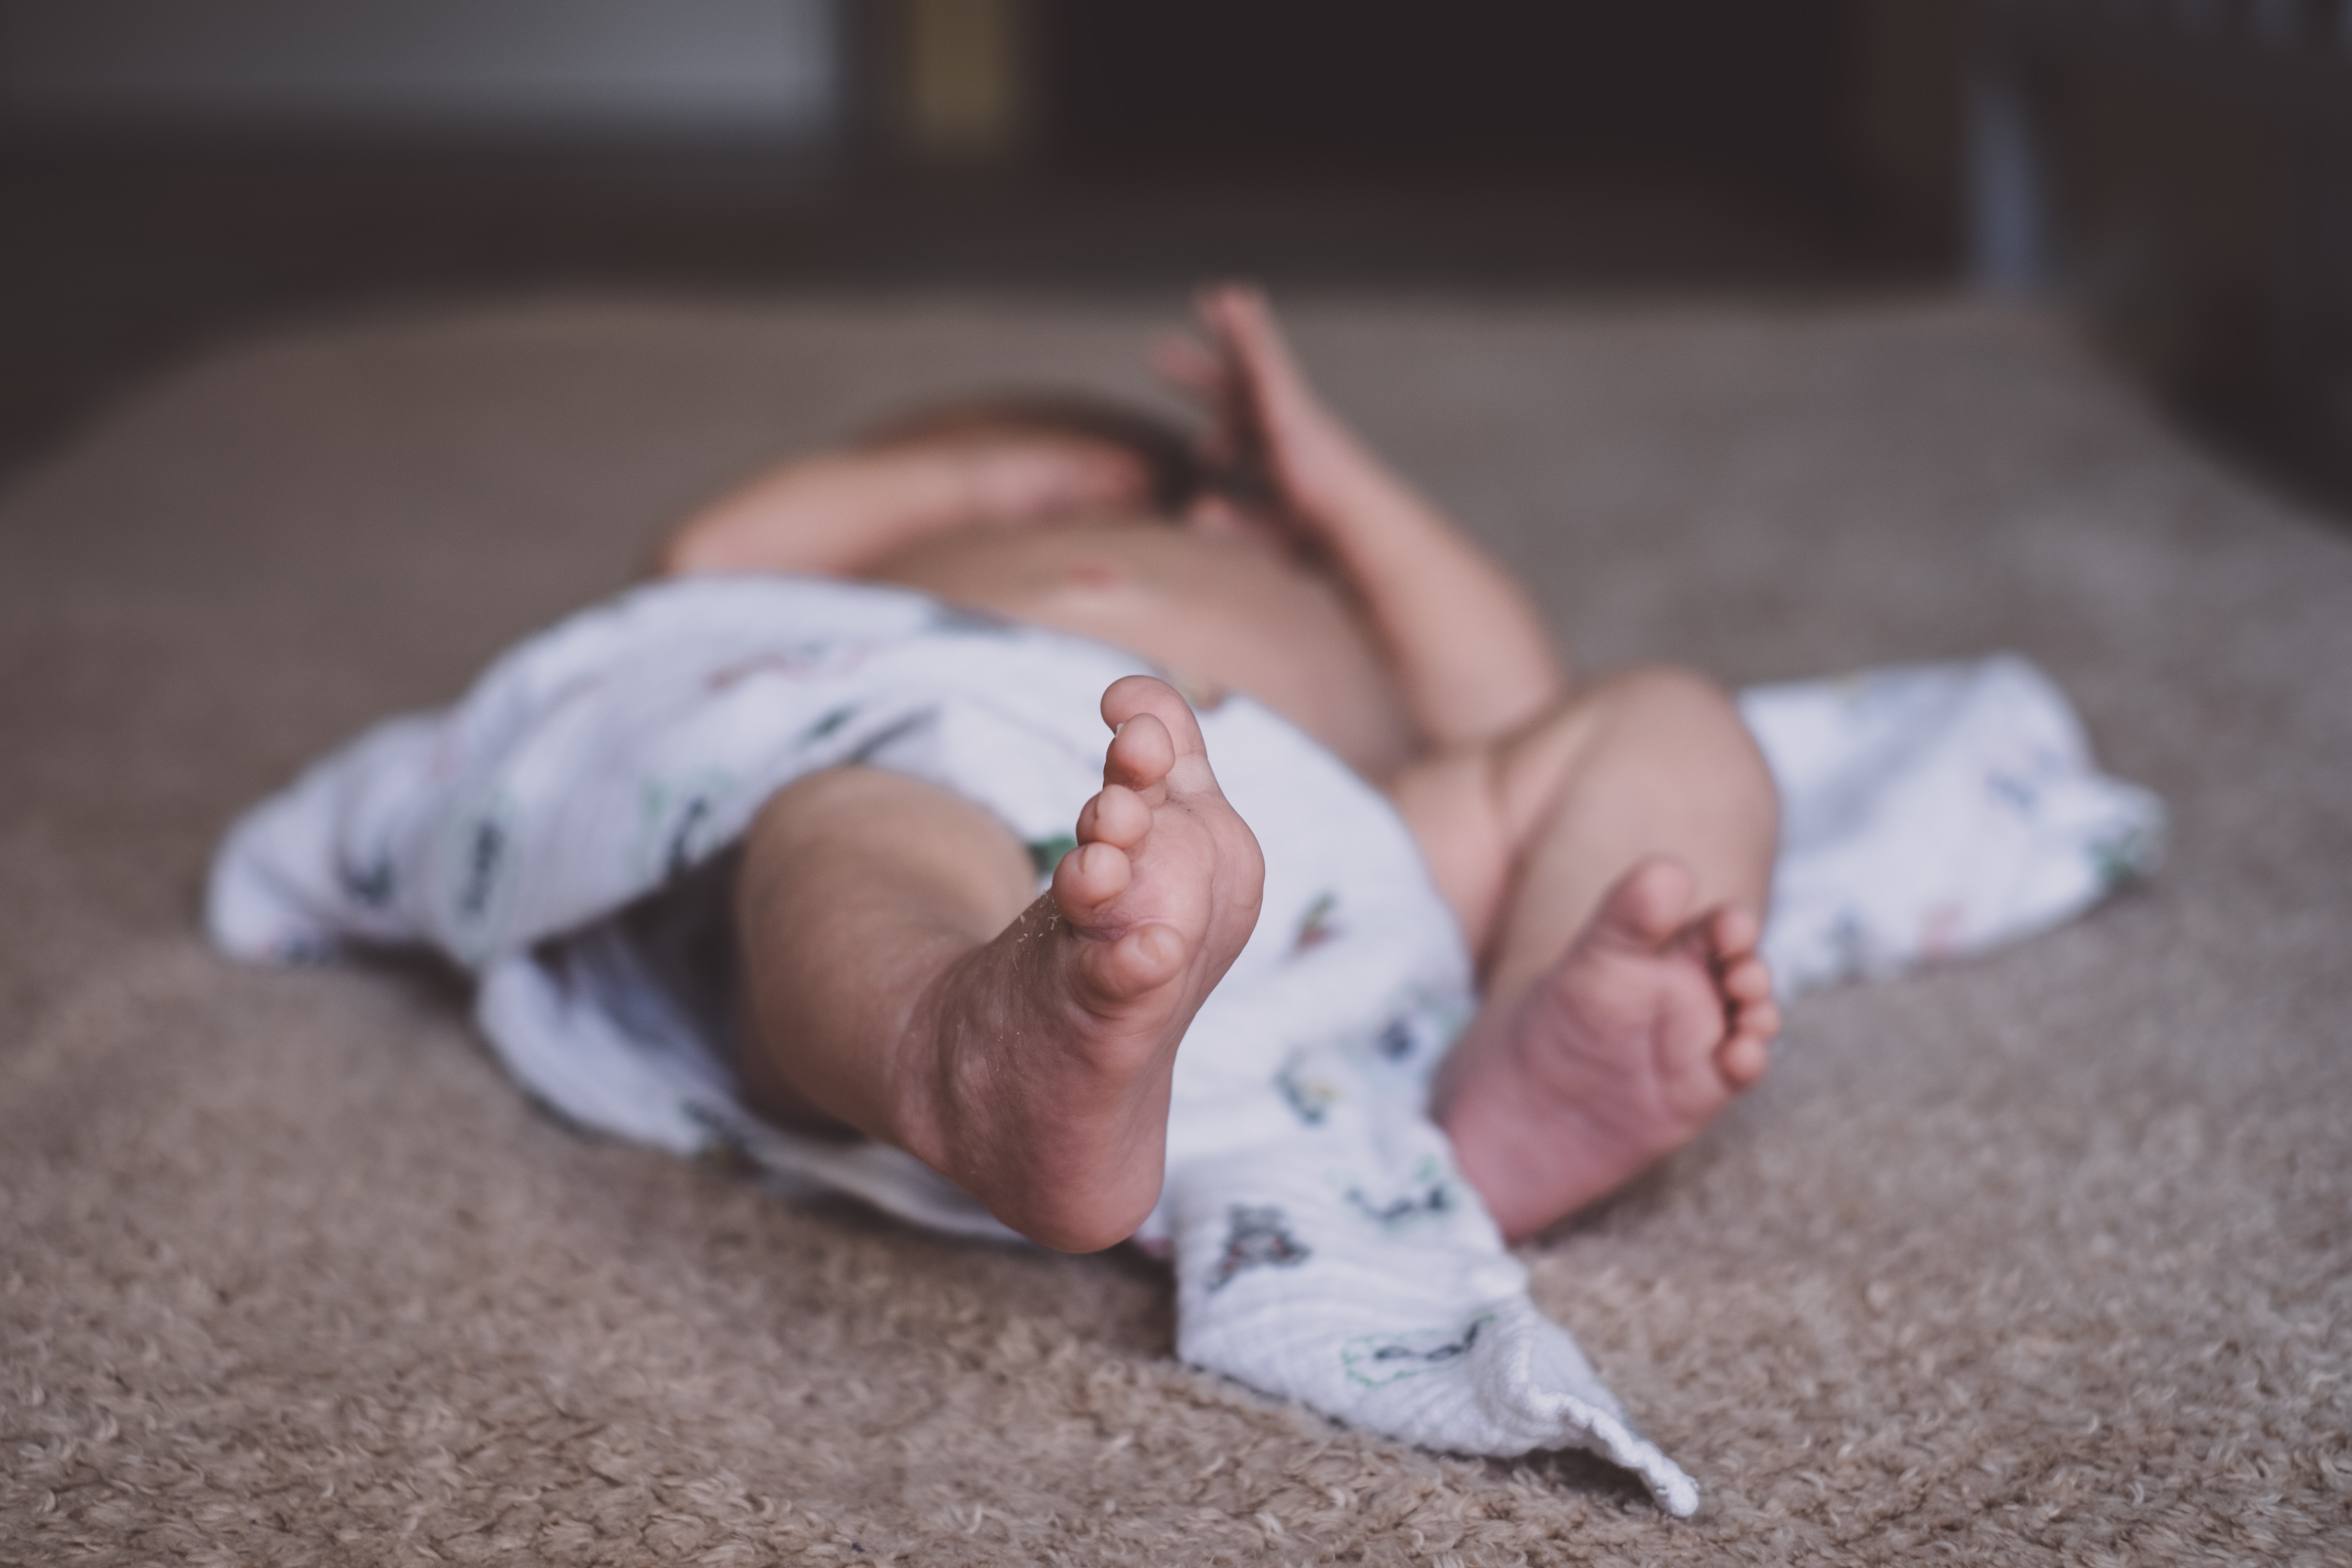
photograph, infant, child, hand, finger